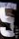
Number: 5